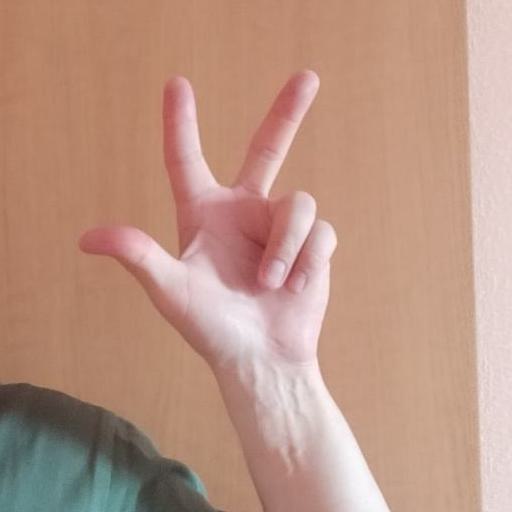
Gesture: three2